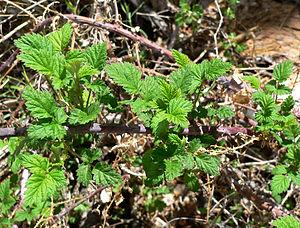
Rubus leucodermis, dont le fruit est appelé framboise bleue, est une espèce de ronce de la famille des Rosaceae. Elle est très proche du framboisier, mais ses fruits sont bleu sombre.